Sudan

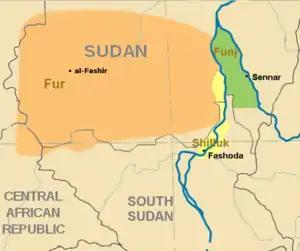
Southern Sudan in 1800. Modern boundaries are shown.

From the mid-eighth to mid-eleventh century the political power and cultural development of Christian Nubia peaked. In 747 Makuria invaded Egypt, which at this time belonged to the declining Umayyads, and it did so again in the early 960s, when it pushed as far north as Akhmim. Makuria maintained close dynastic ties with Alodia, perhaps resulting in the temporary unification of the two kingdoms into one state. The culture of the medieval Nubians has been described as ""Afro-Byzantine"", but was also increasingly influenced by Arab culture. The state organisation was extremely centralised, being based on the Byzantine bureaucracy of the sixth and seventh centuries. Arts flourished in the form of pottery paintings and especially wall paintings. The Nubians developed an alphabet for their language, Old Nobiin, basing it on the Coptic alphabet, while also using Greek, Coptic and Arabic. Women enjoyed high social status: they had access to education, could own, buy and sell land and often used their wealth to endow churches and church paintings. Even the royal succession was matrilineal, with the son of the king's sister being the rightful heir.